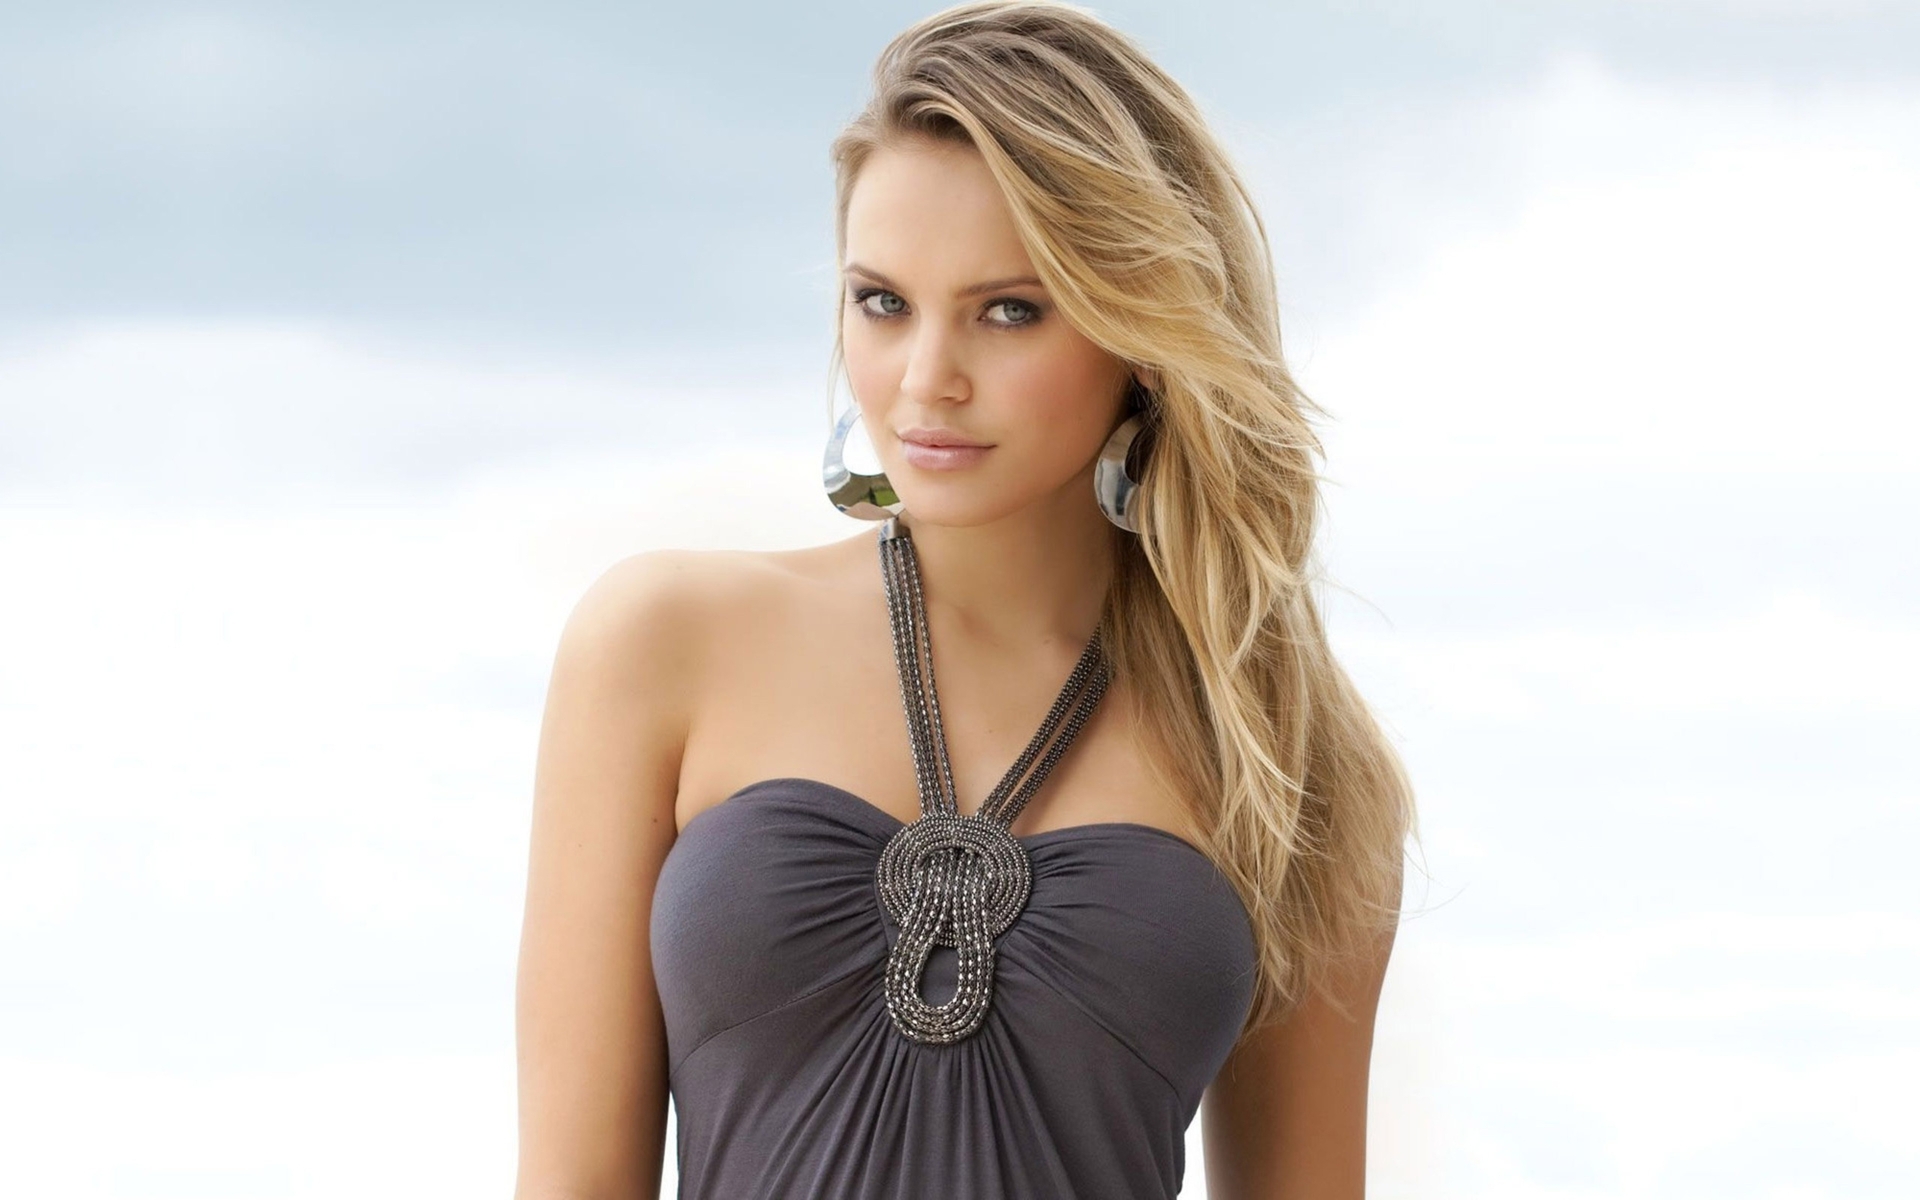
Gender: women